Egyptian literature

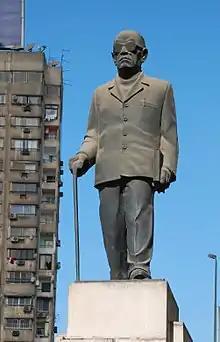
A monument dedicated to Naguib Mahfouz in Cairo.

"Al-Madrasa al-Ḥadītha" was a modernist literary movement focused on the short story.